Fairport Central School District

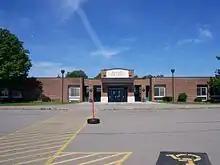
Dudley Elementary School

Dudley Elementary School opened in 1970 alongside Northside Elementary School. It is named after longtime schoolboard member Robert A. Dudley.